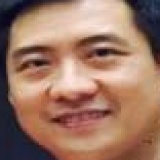
ca sĩ Khánh Phương